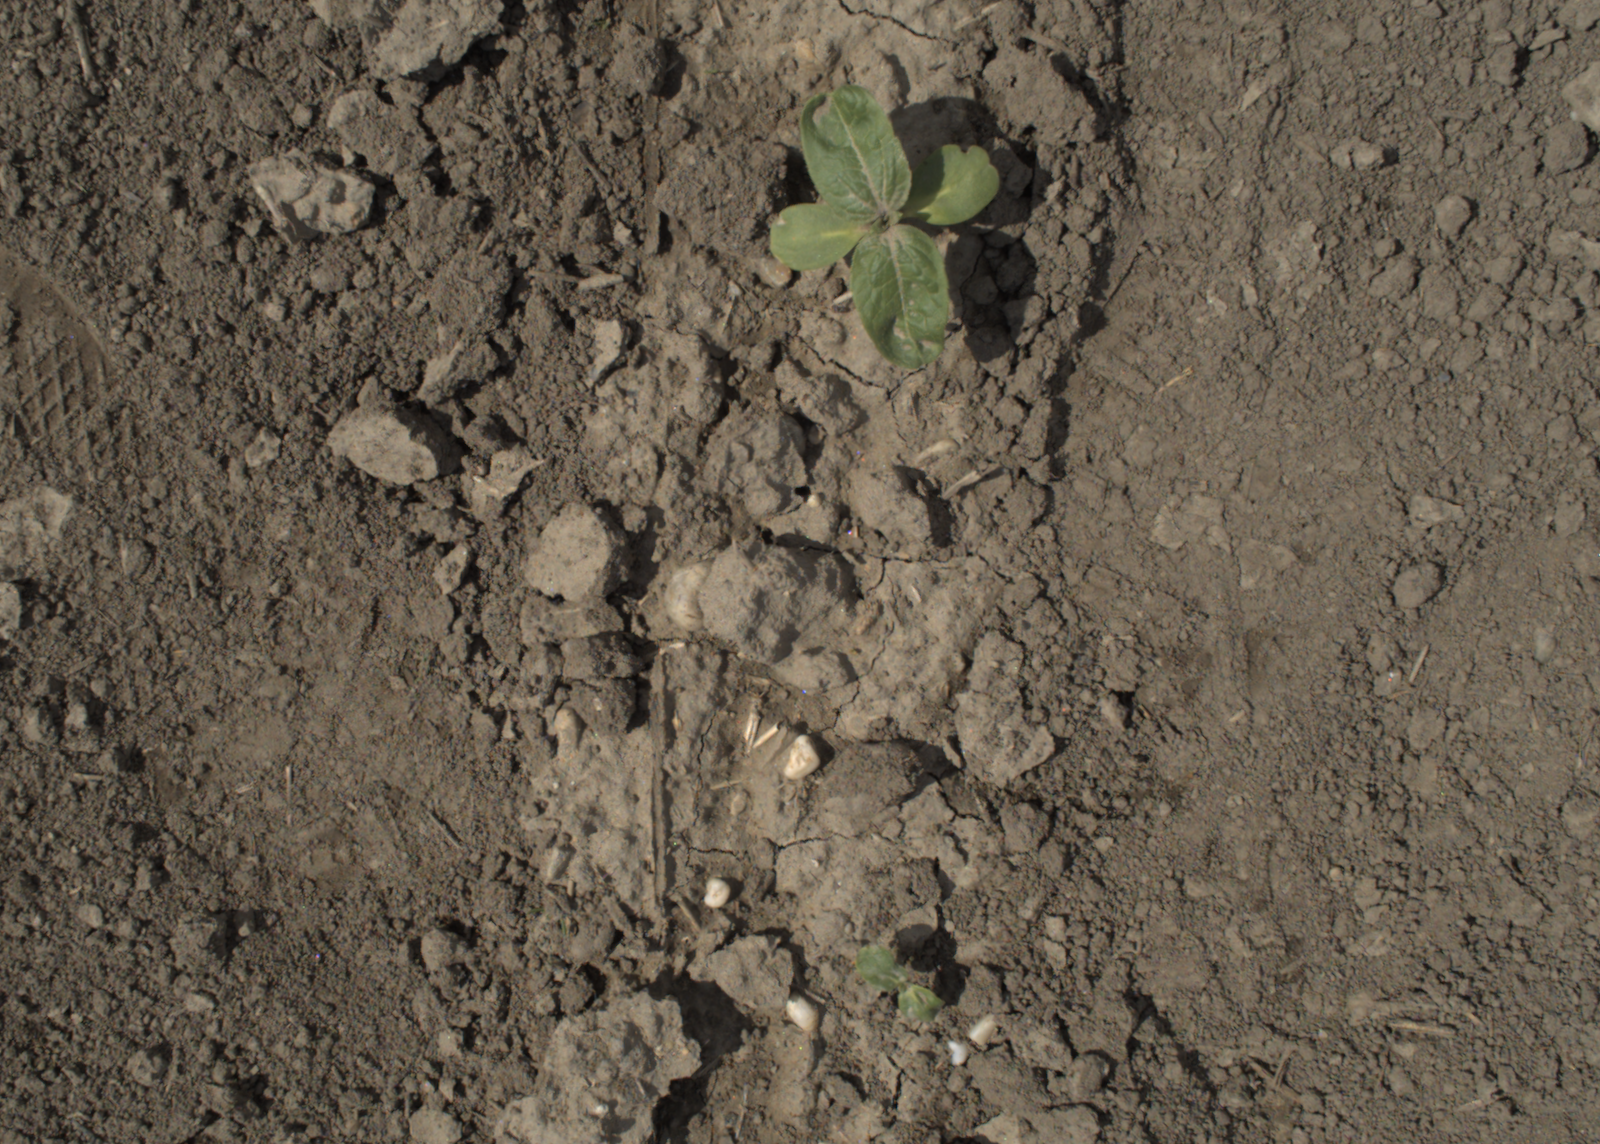
Capture date: 28.05.2021 10:36:50
Weather: mixed
Wind: medium
Seeding date: 27.04.2021
Plant canopy height (mm): 1018